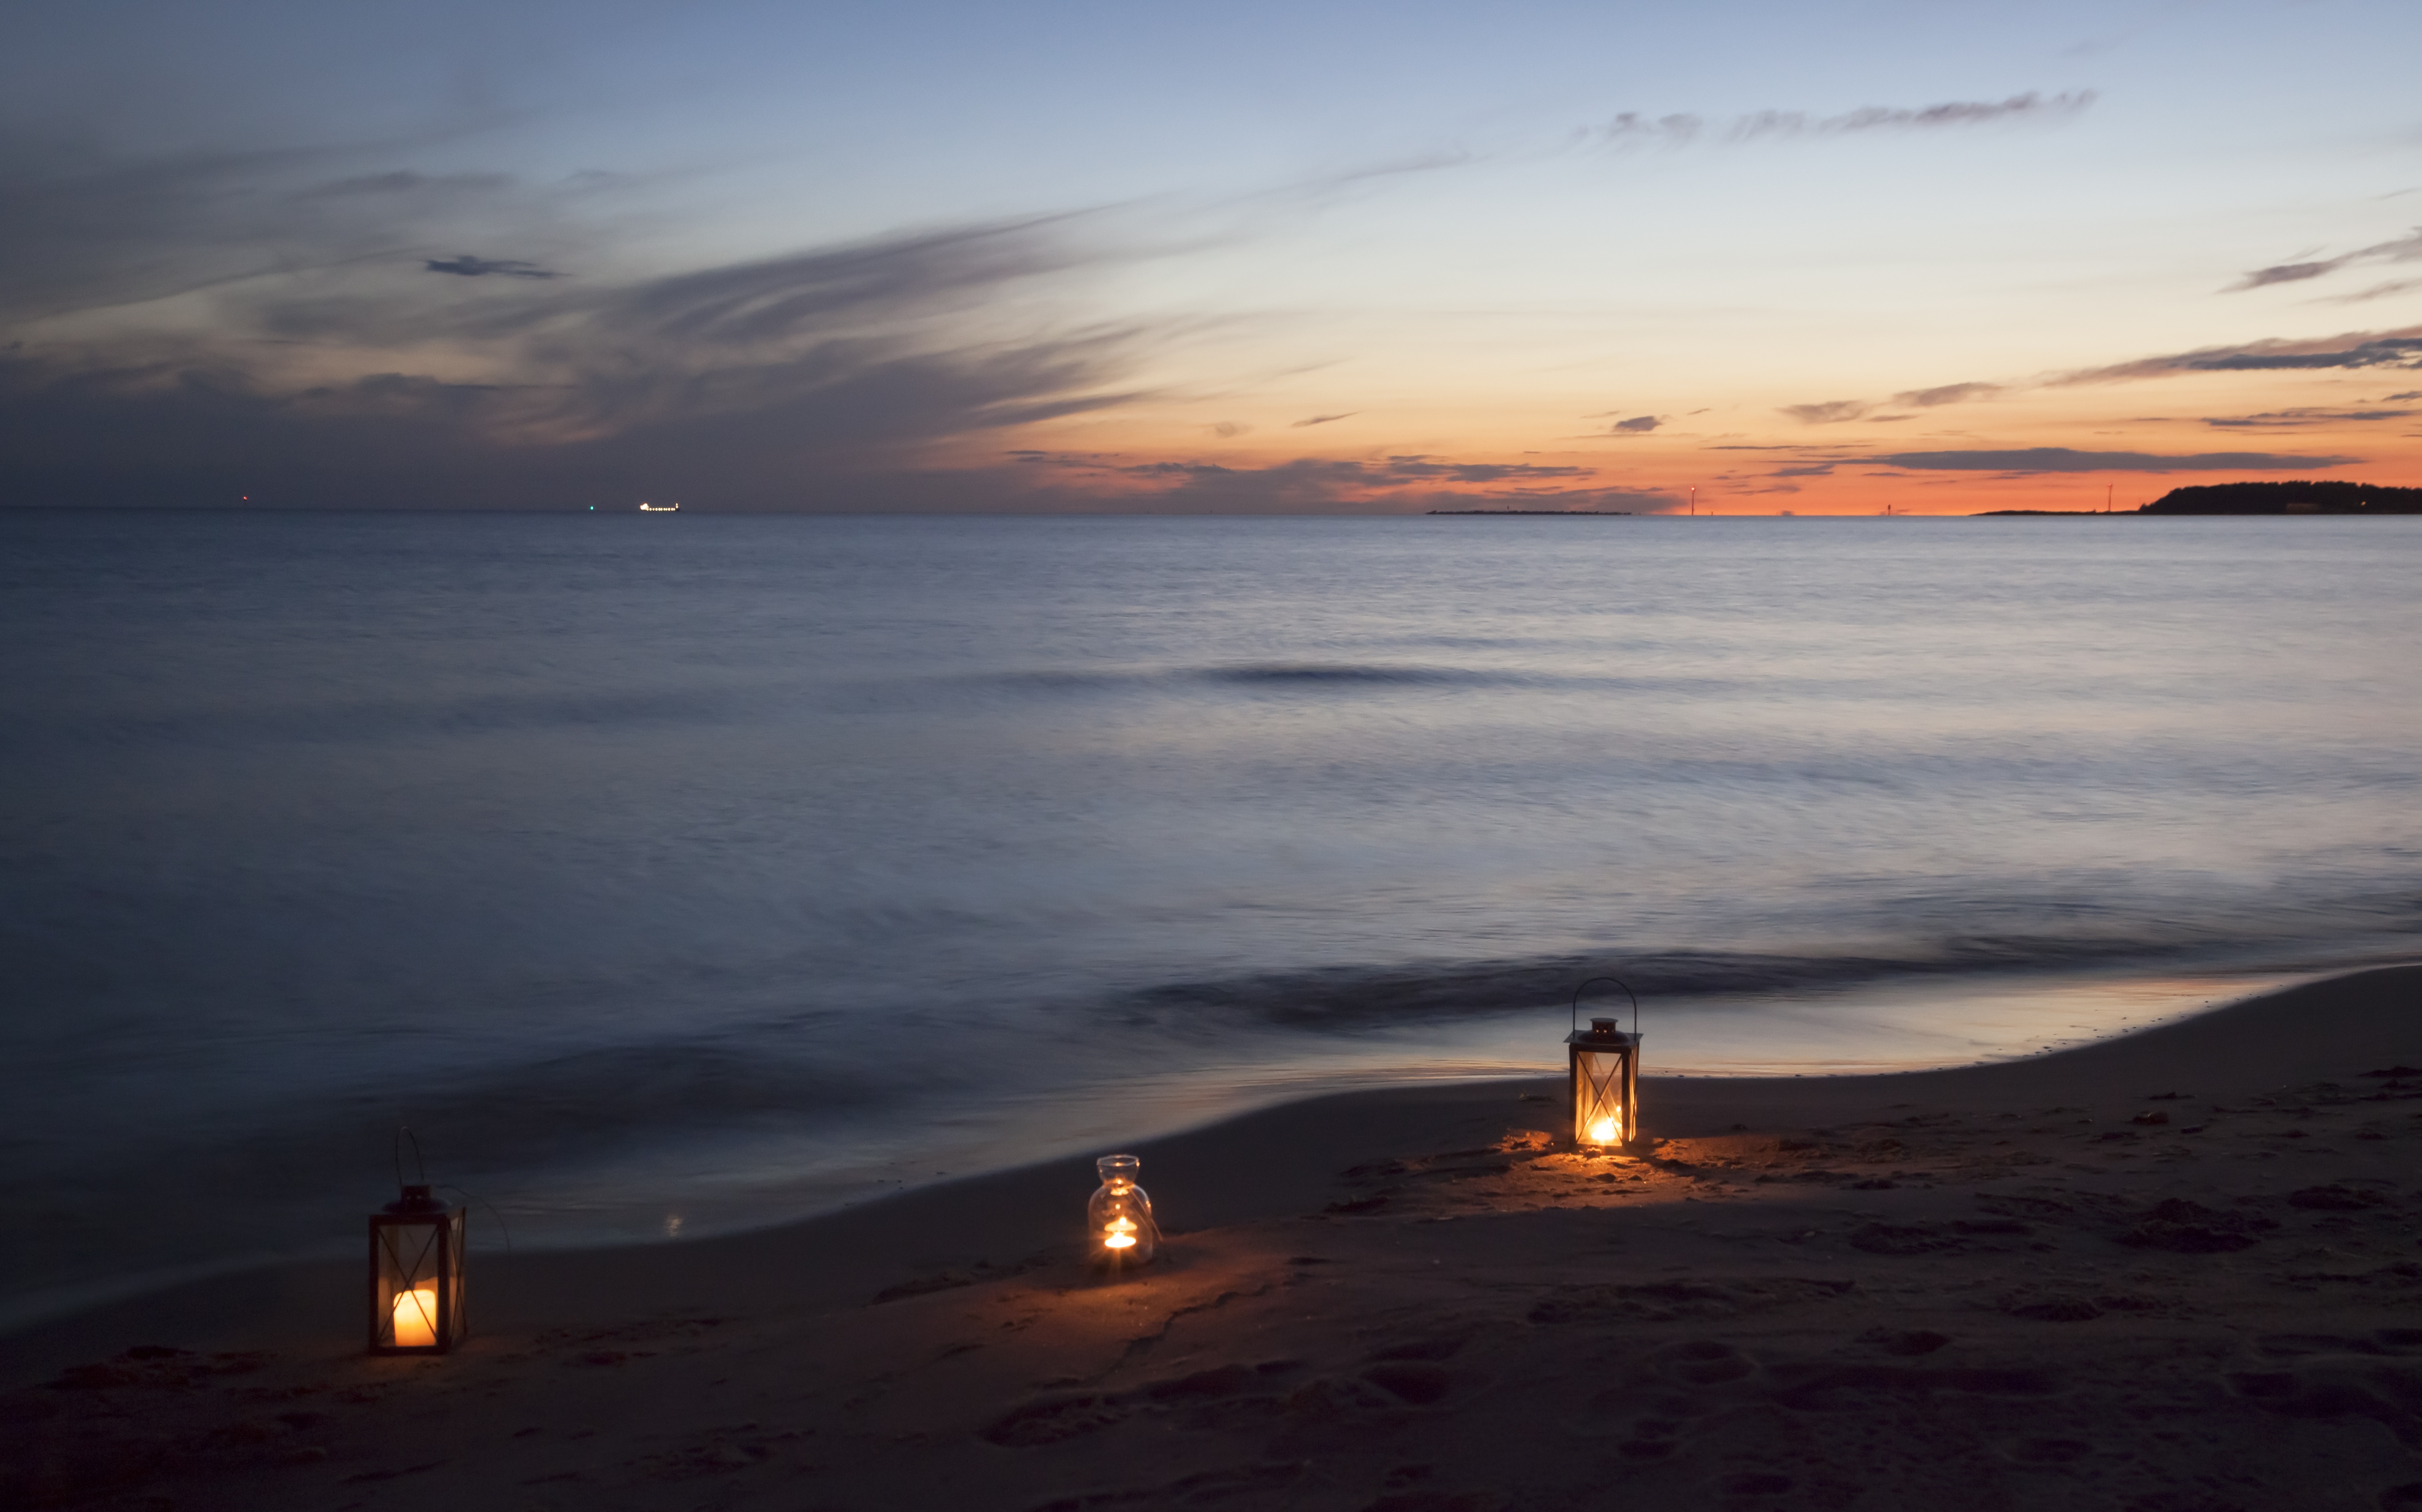
beach, landscape, sea, coast, water, sand, ocean, horizon, light, cloud, sky, sun, sunrise, sunset, night, sunlight, morning, shore, wave, dawn, ship, seaside, dusk, evening, reflection, body of water, clouds, candles, lanterns, cape, afterglow, yyteri, wind wave